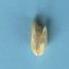
Maize quality: Bad